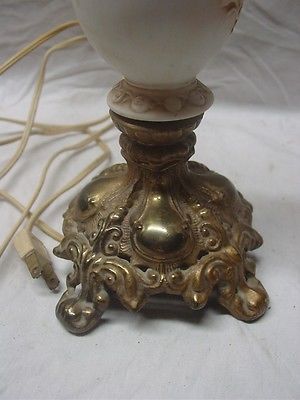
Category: lamp